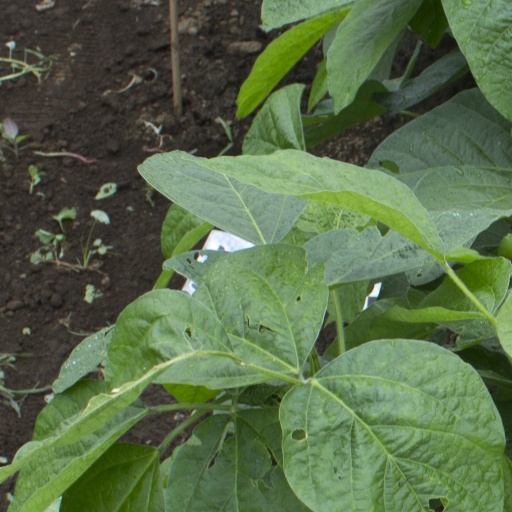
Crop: soybean